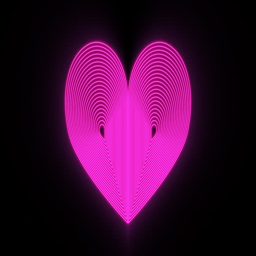
pink heart - shaped butterflies flaps their wings and fly to make a formation that looks like the shape of a heart